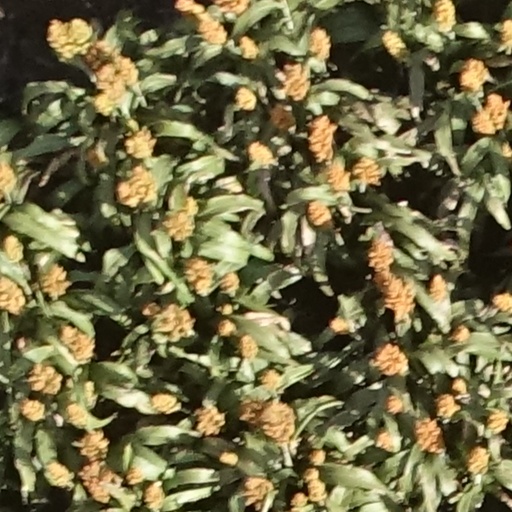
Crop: sorghum